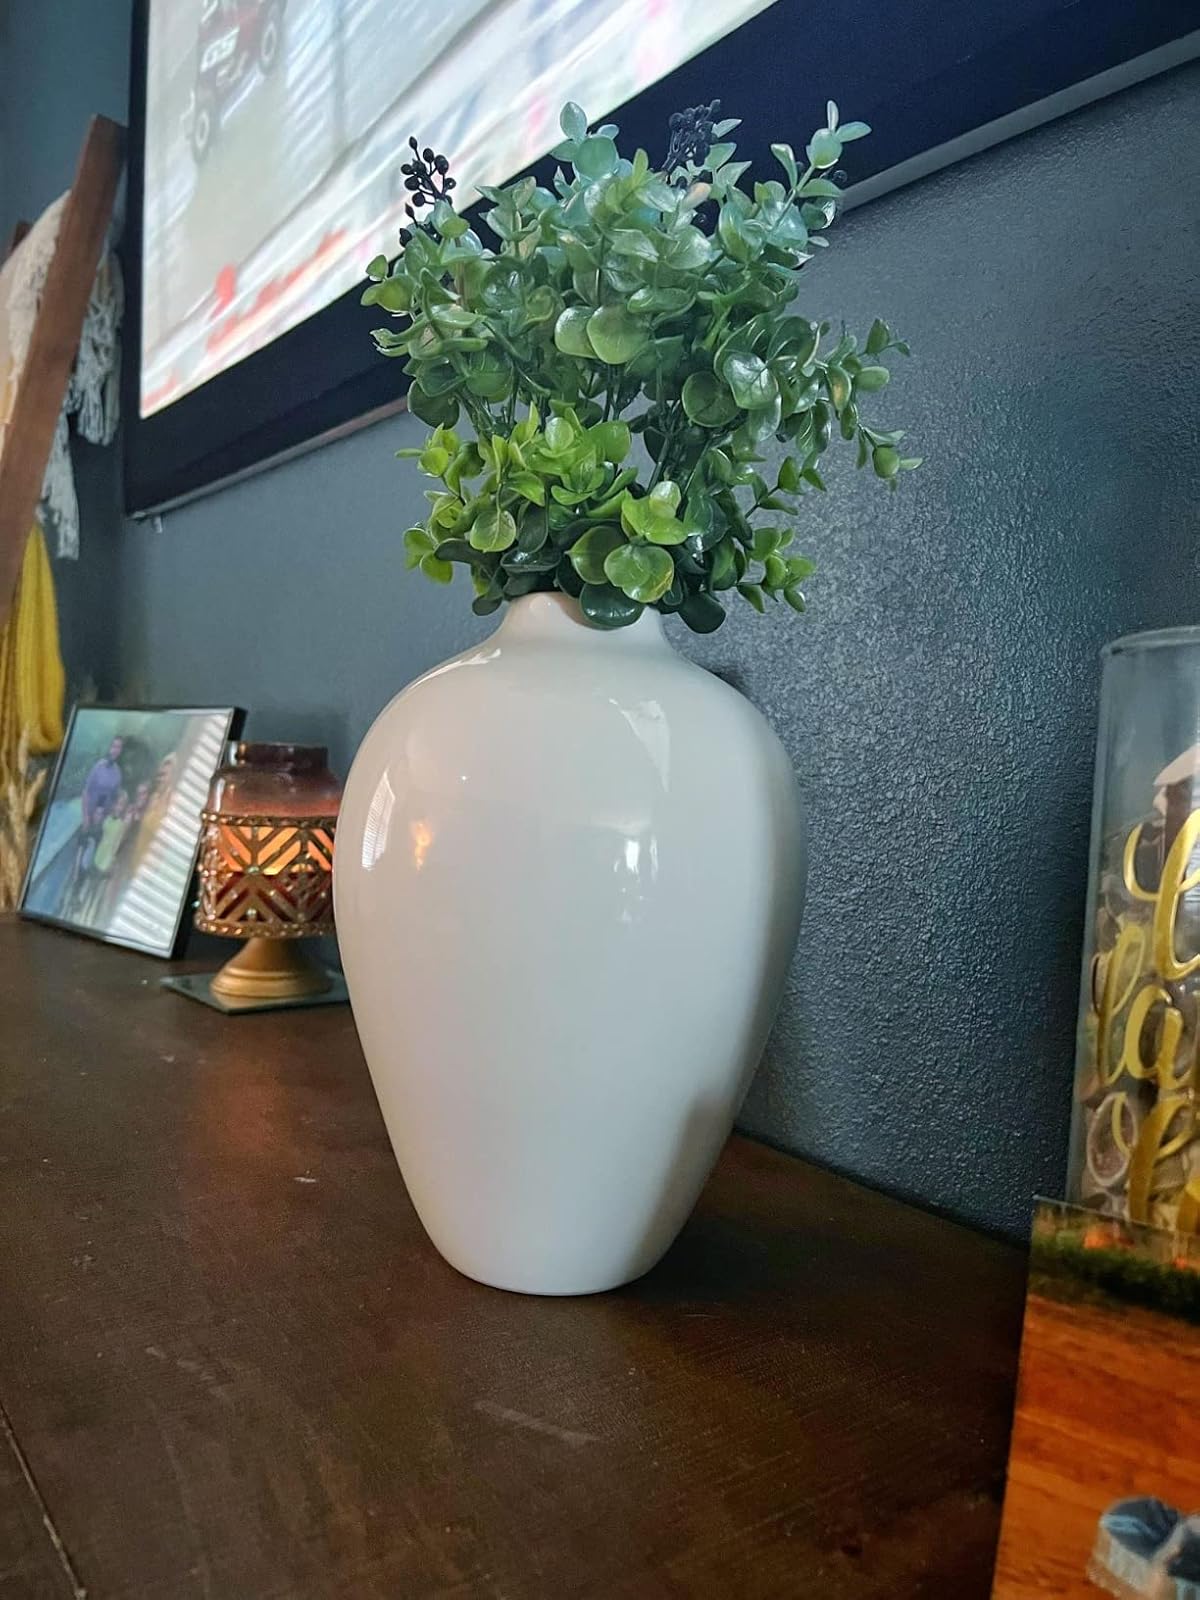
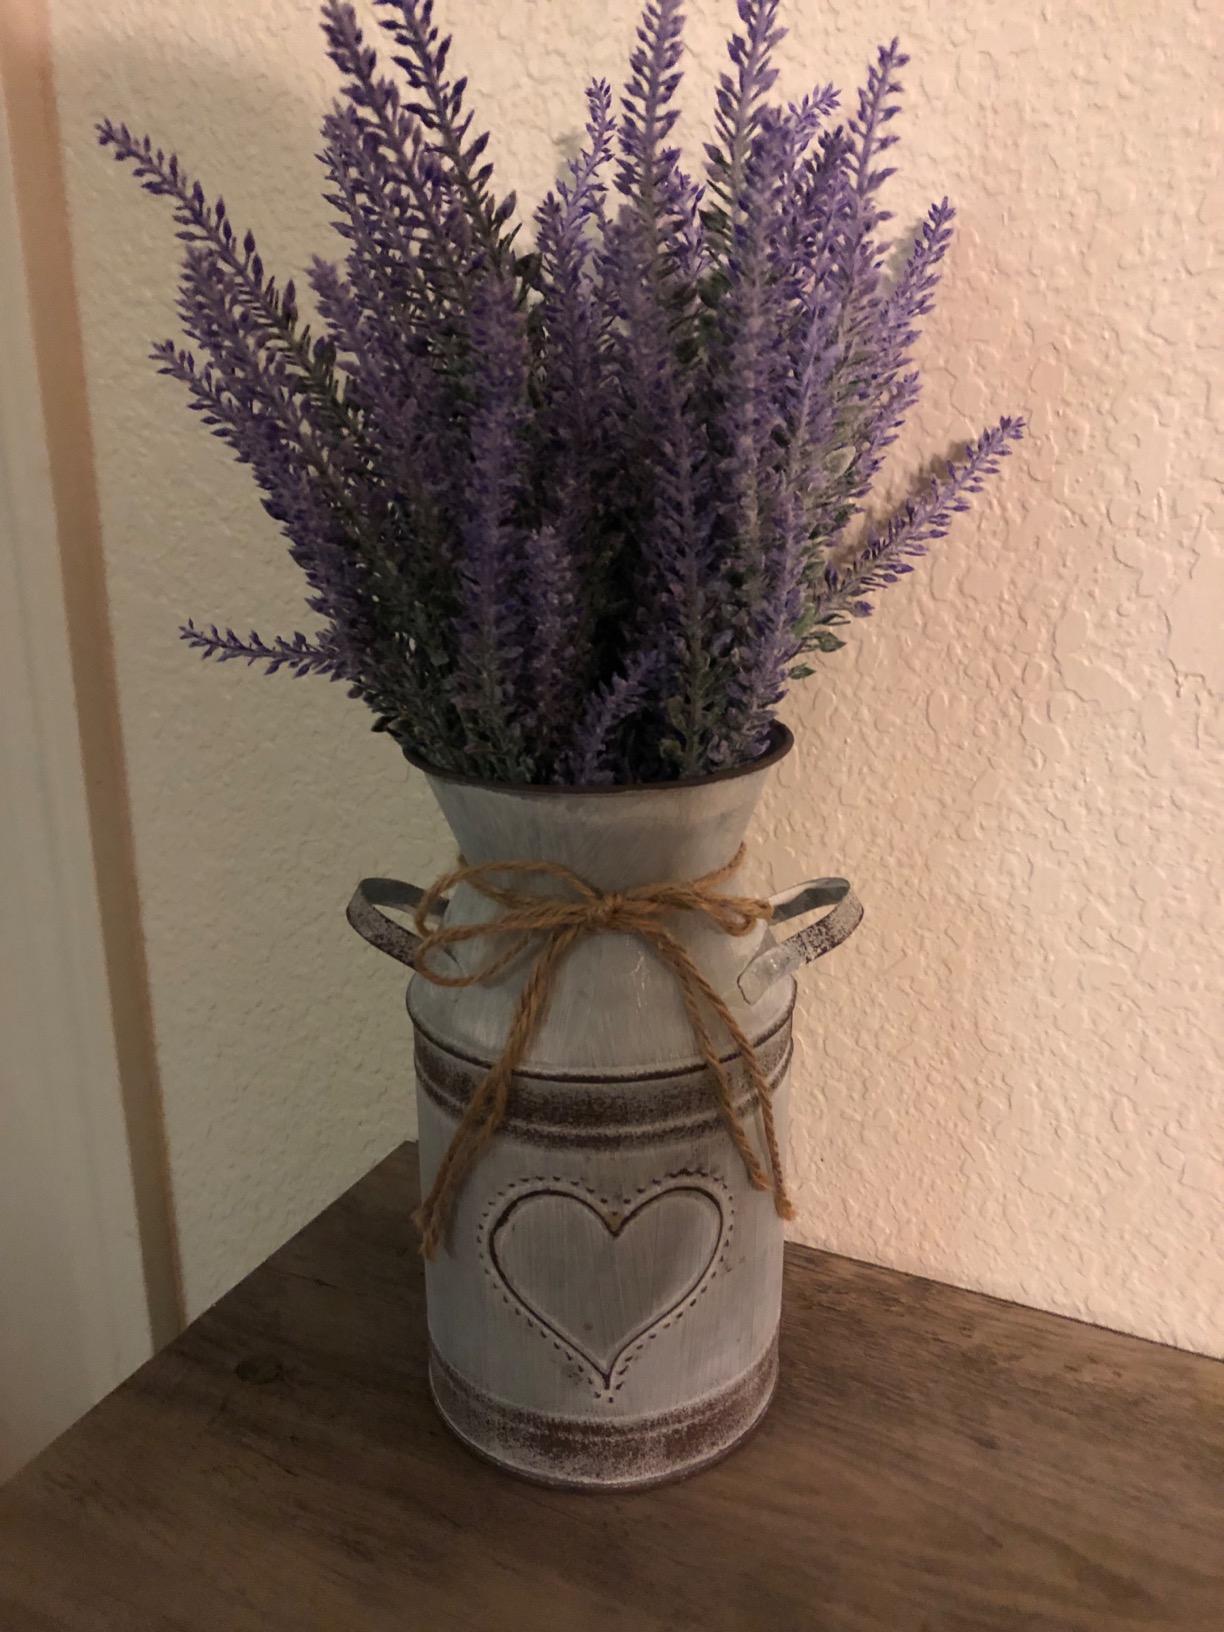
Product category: vase
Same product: no